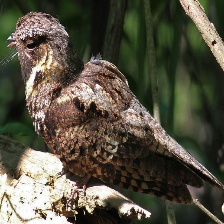
Species: EASTERN WIP POOR WILL
Scientific name: ANTROSTOMUS VOCIFERUS